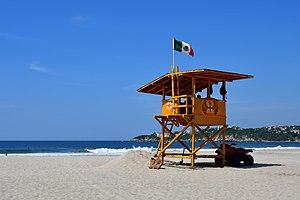
Poste de surveillance de baignade à Playa Zicatela (Oaxaca, Mexique).